James Larkin Jnr

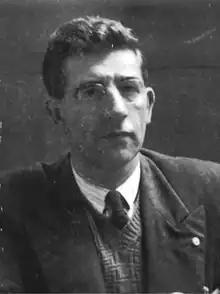

James Larkin Jnr (20 August 1904 – 18 February 1969) was an Irish Labour Party politician and trade union official.